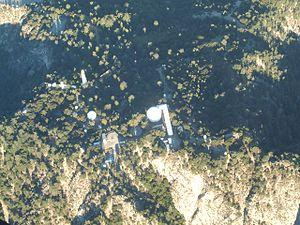
L'interféromètre CHARA est un interféromètre astronomique optique opéré par The Center for High Angular Resolution Astronomy de l'Université d'État de Géorgie. C'est le télescope avec le plus grand pouvoir de résolution dans l'infrarouge au monde. Il est situé à l'Observatoire du Mont Wilson, près de Los Angeles.